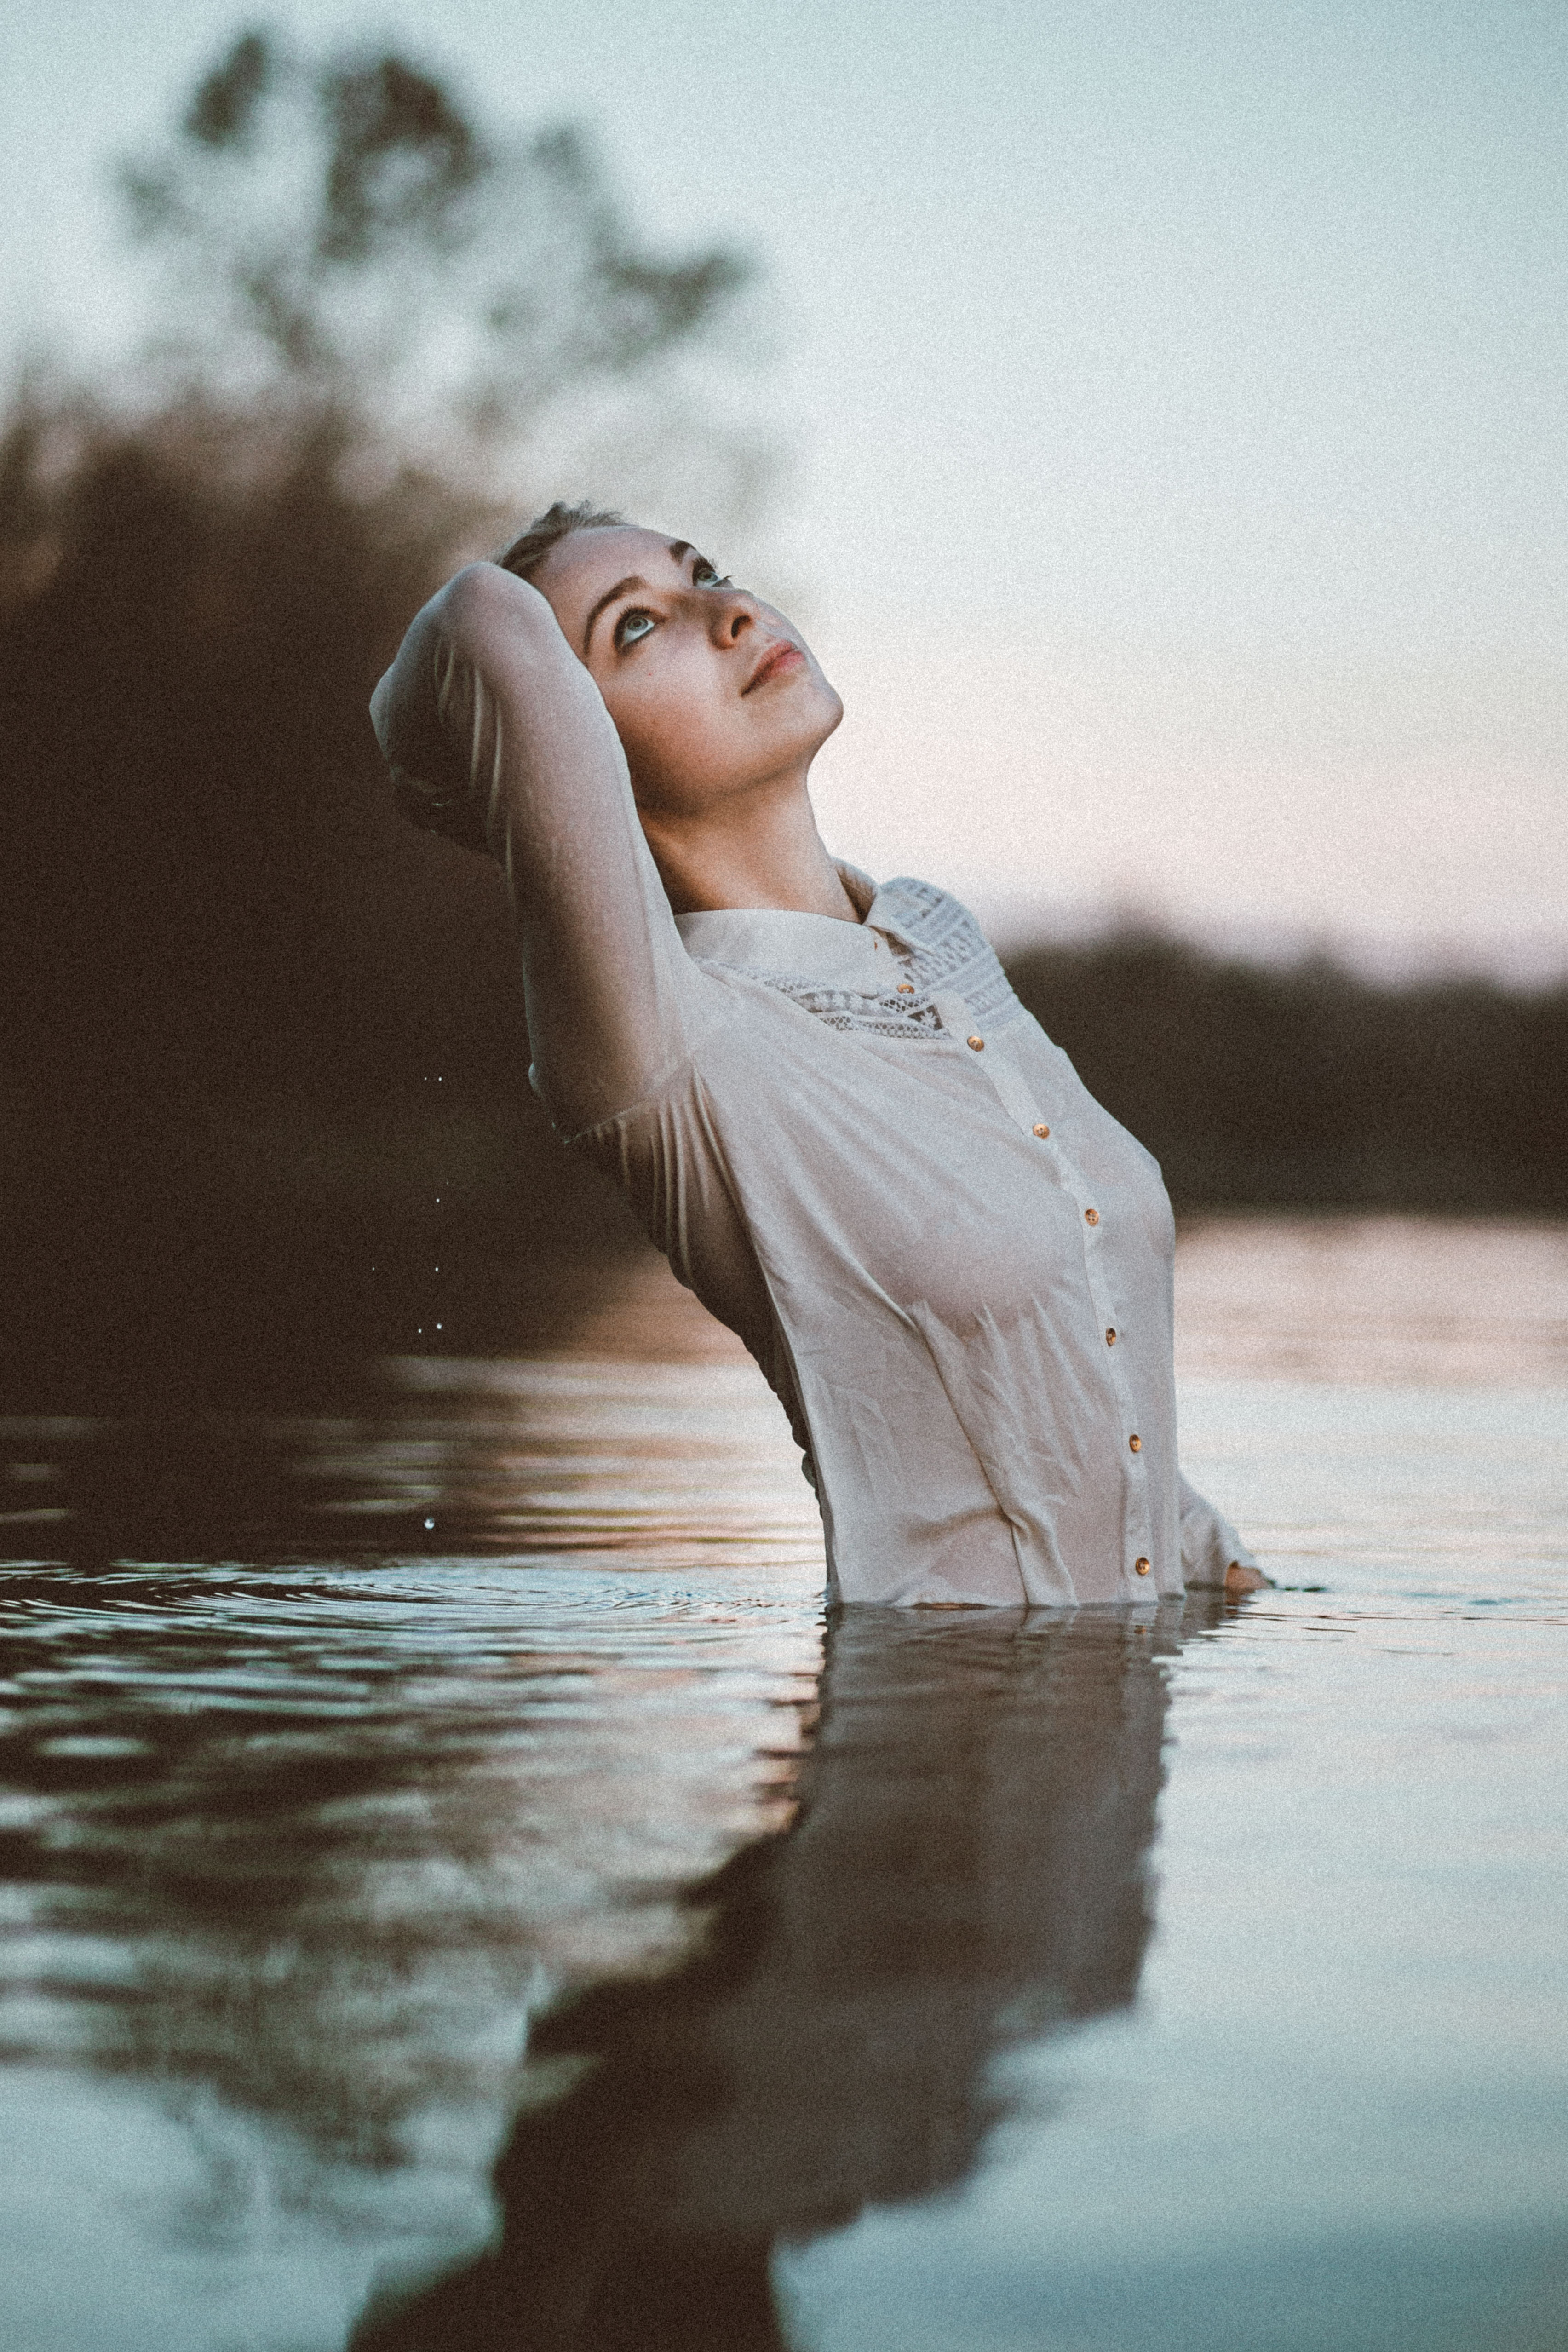
water, person, girl, woman, photography, sunlight, lake, female, portrait, model, spring, reflection, romance, lady, bride, dress, photograph, beauty, emotion, interaction, photo shoot, portrait photography, human positions